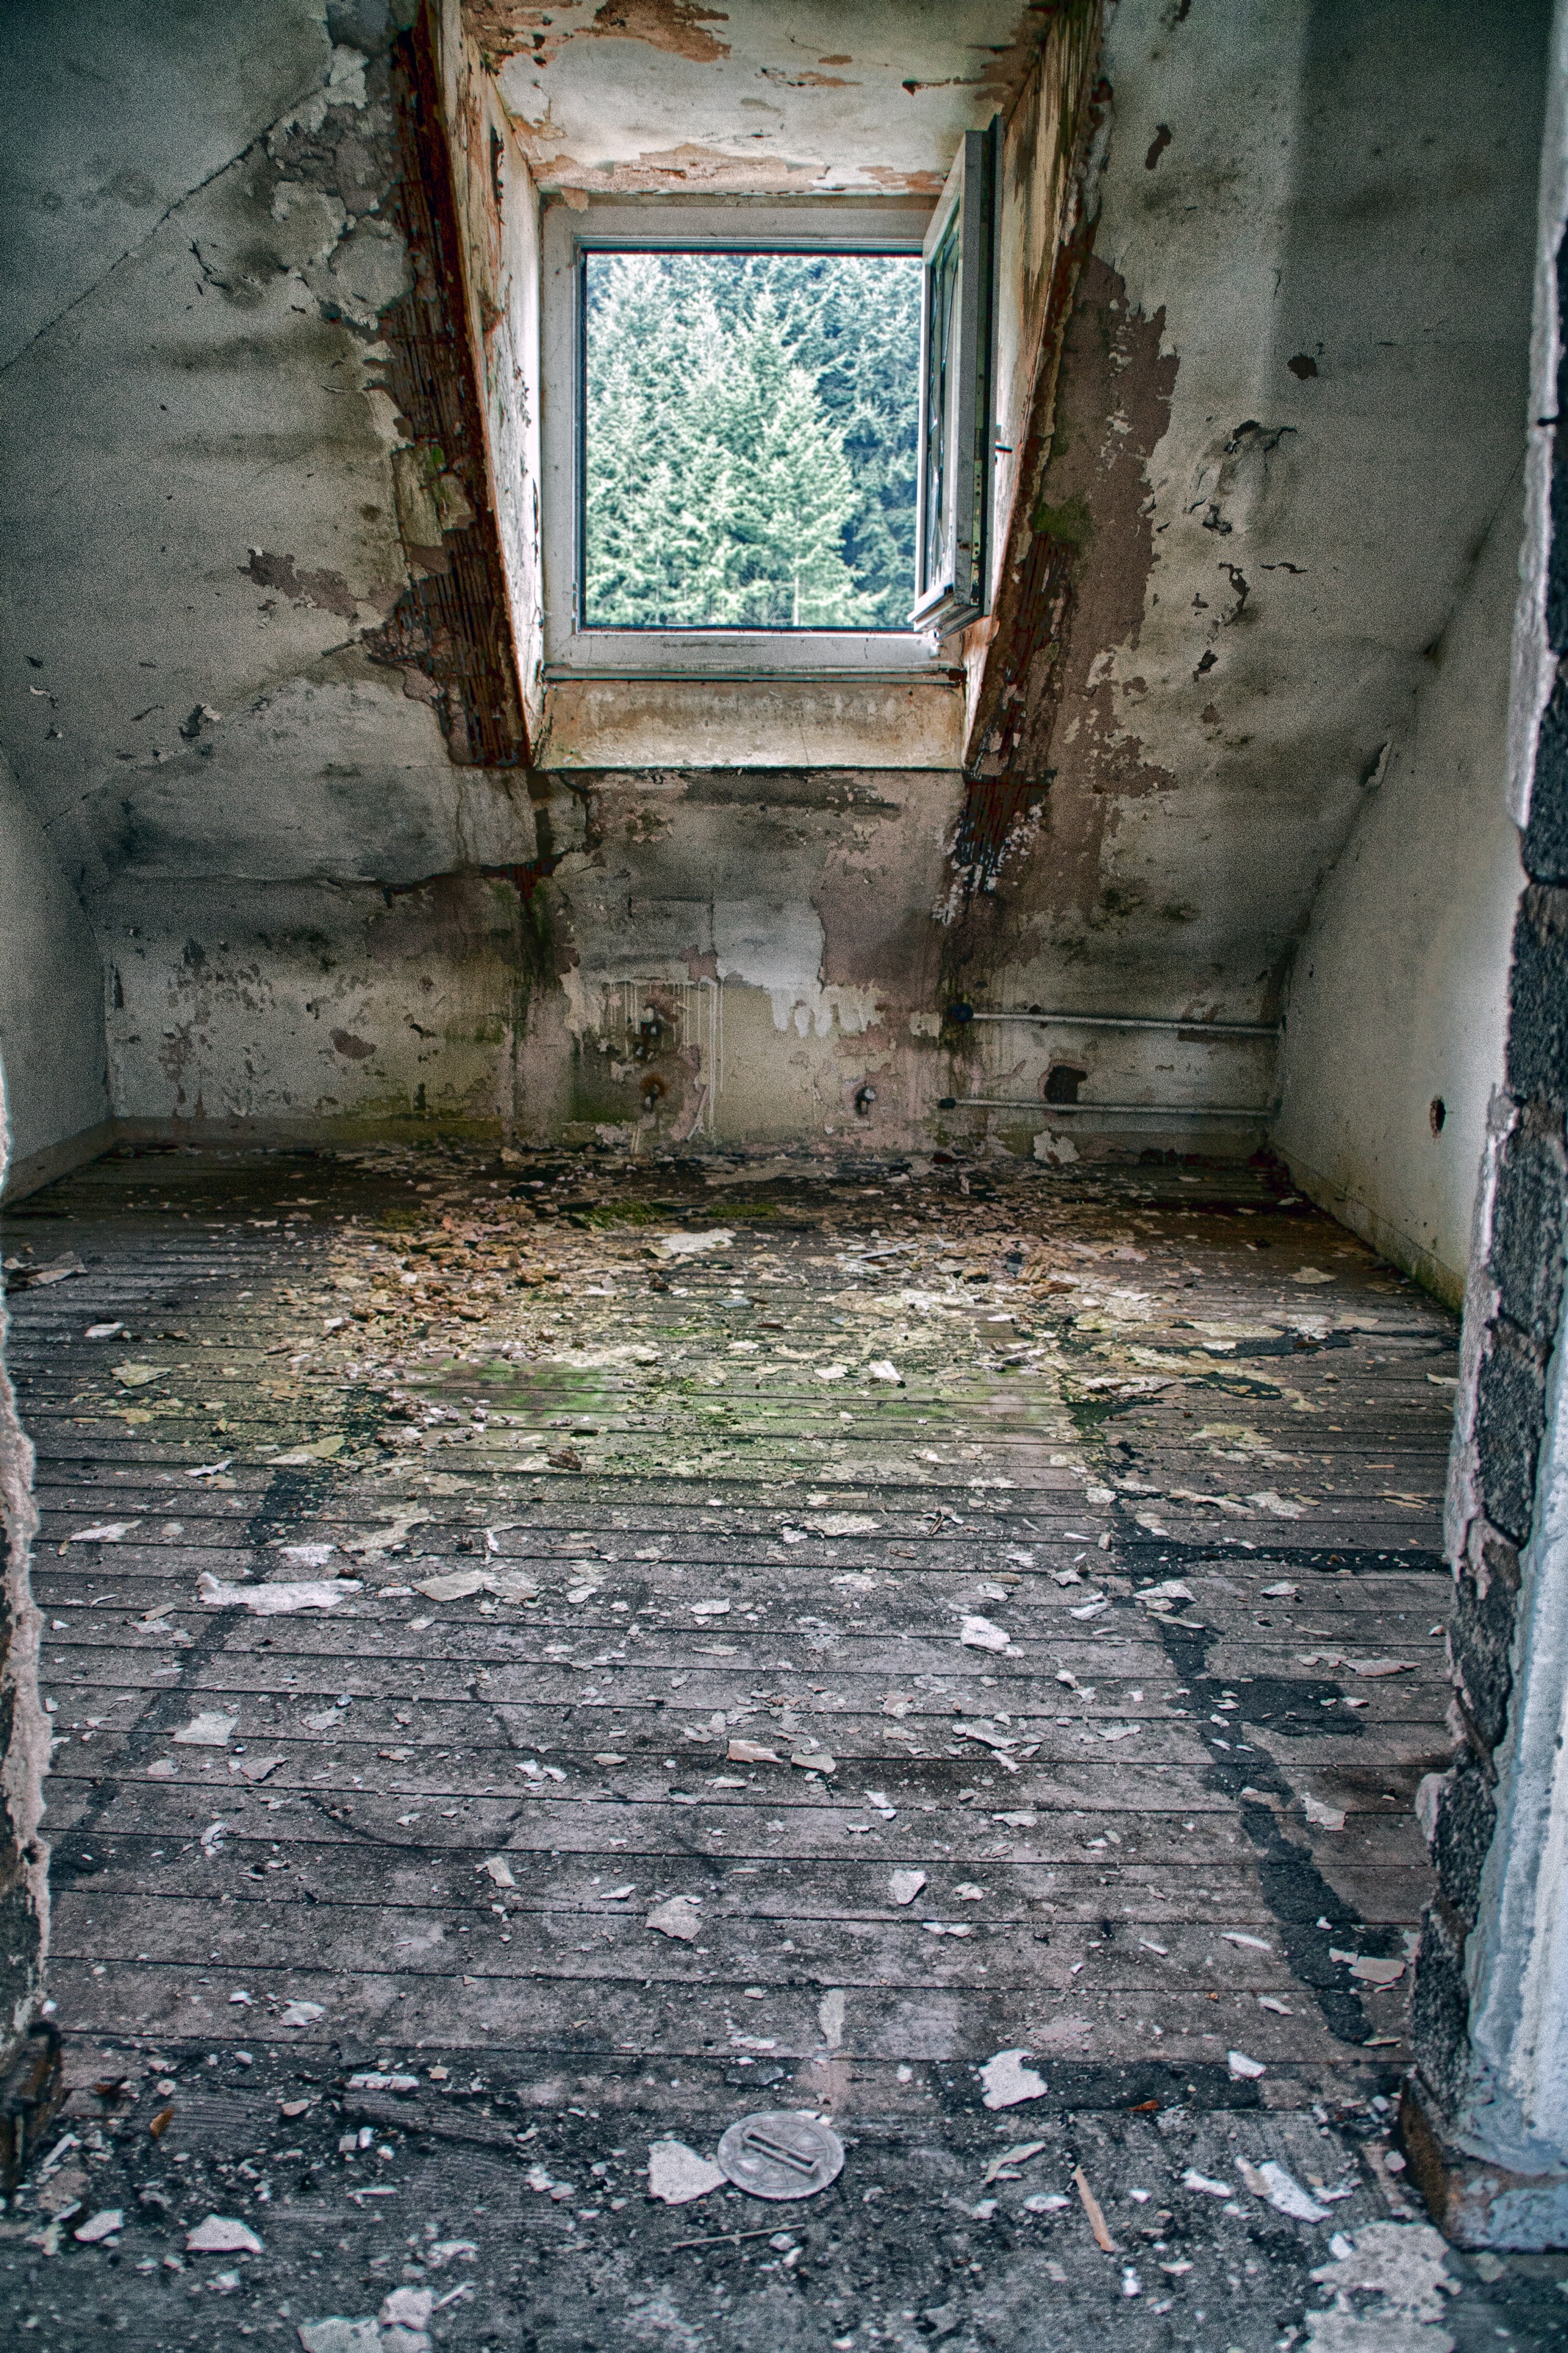
wood, street, house, window, alley, home, wall, space, decay, ruin, room, old building, ruins, leave, lapsed, lonely house, urban area, ancient history